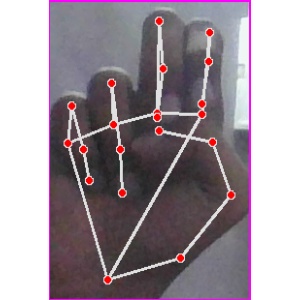
अक्षर: ह